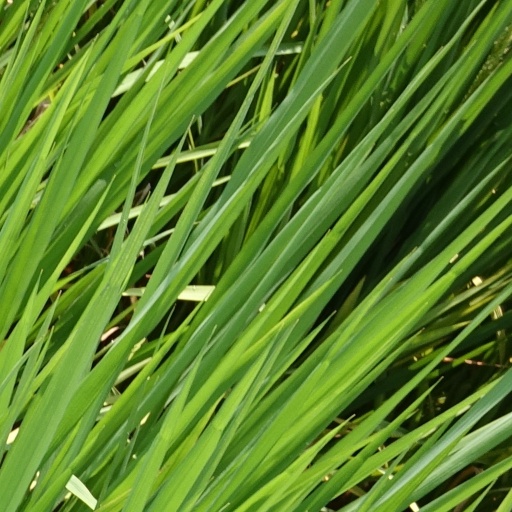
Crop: rice